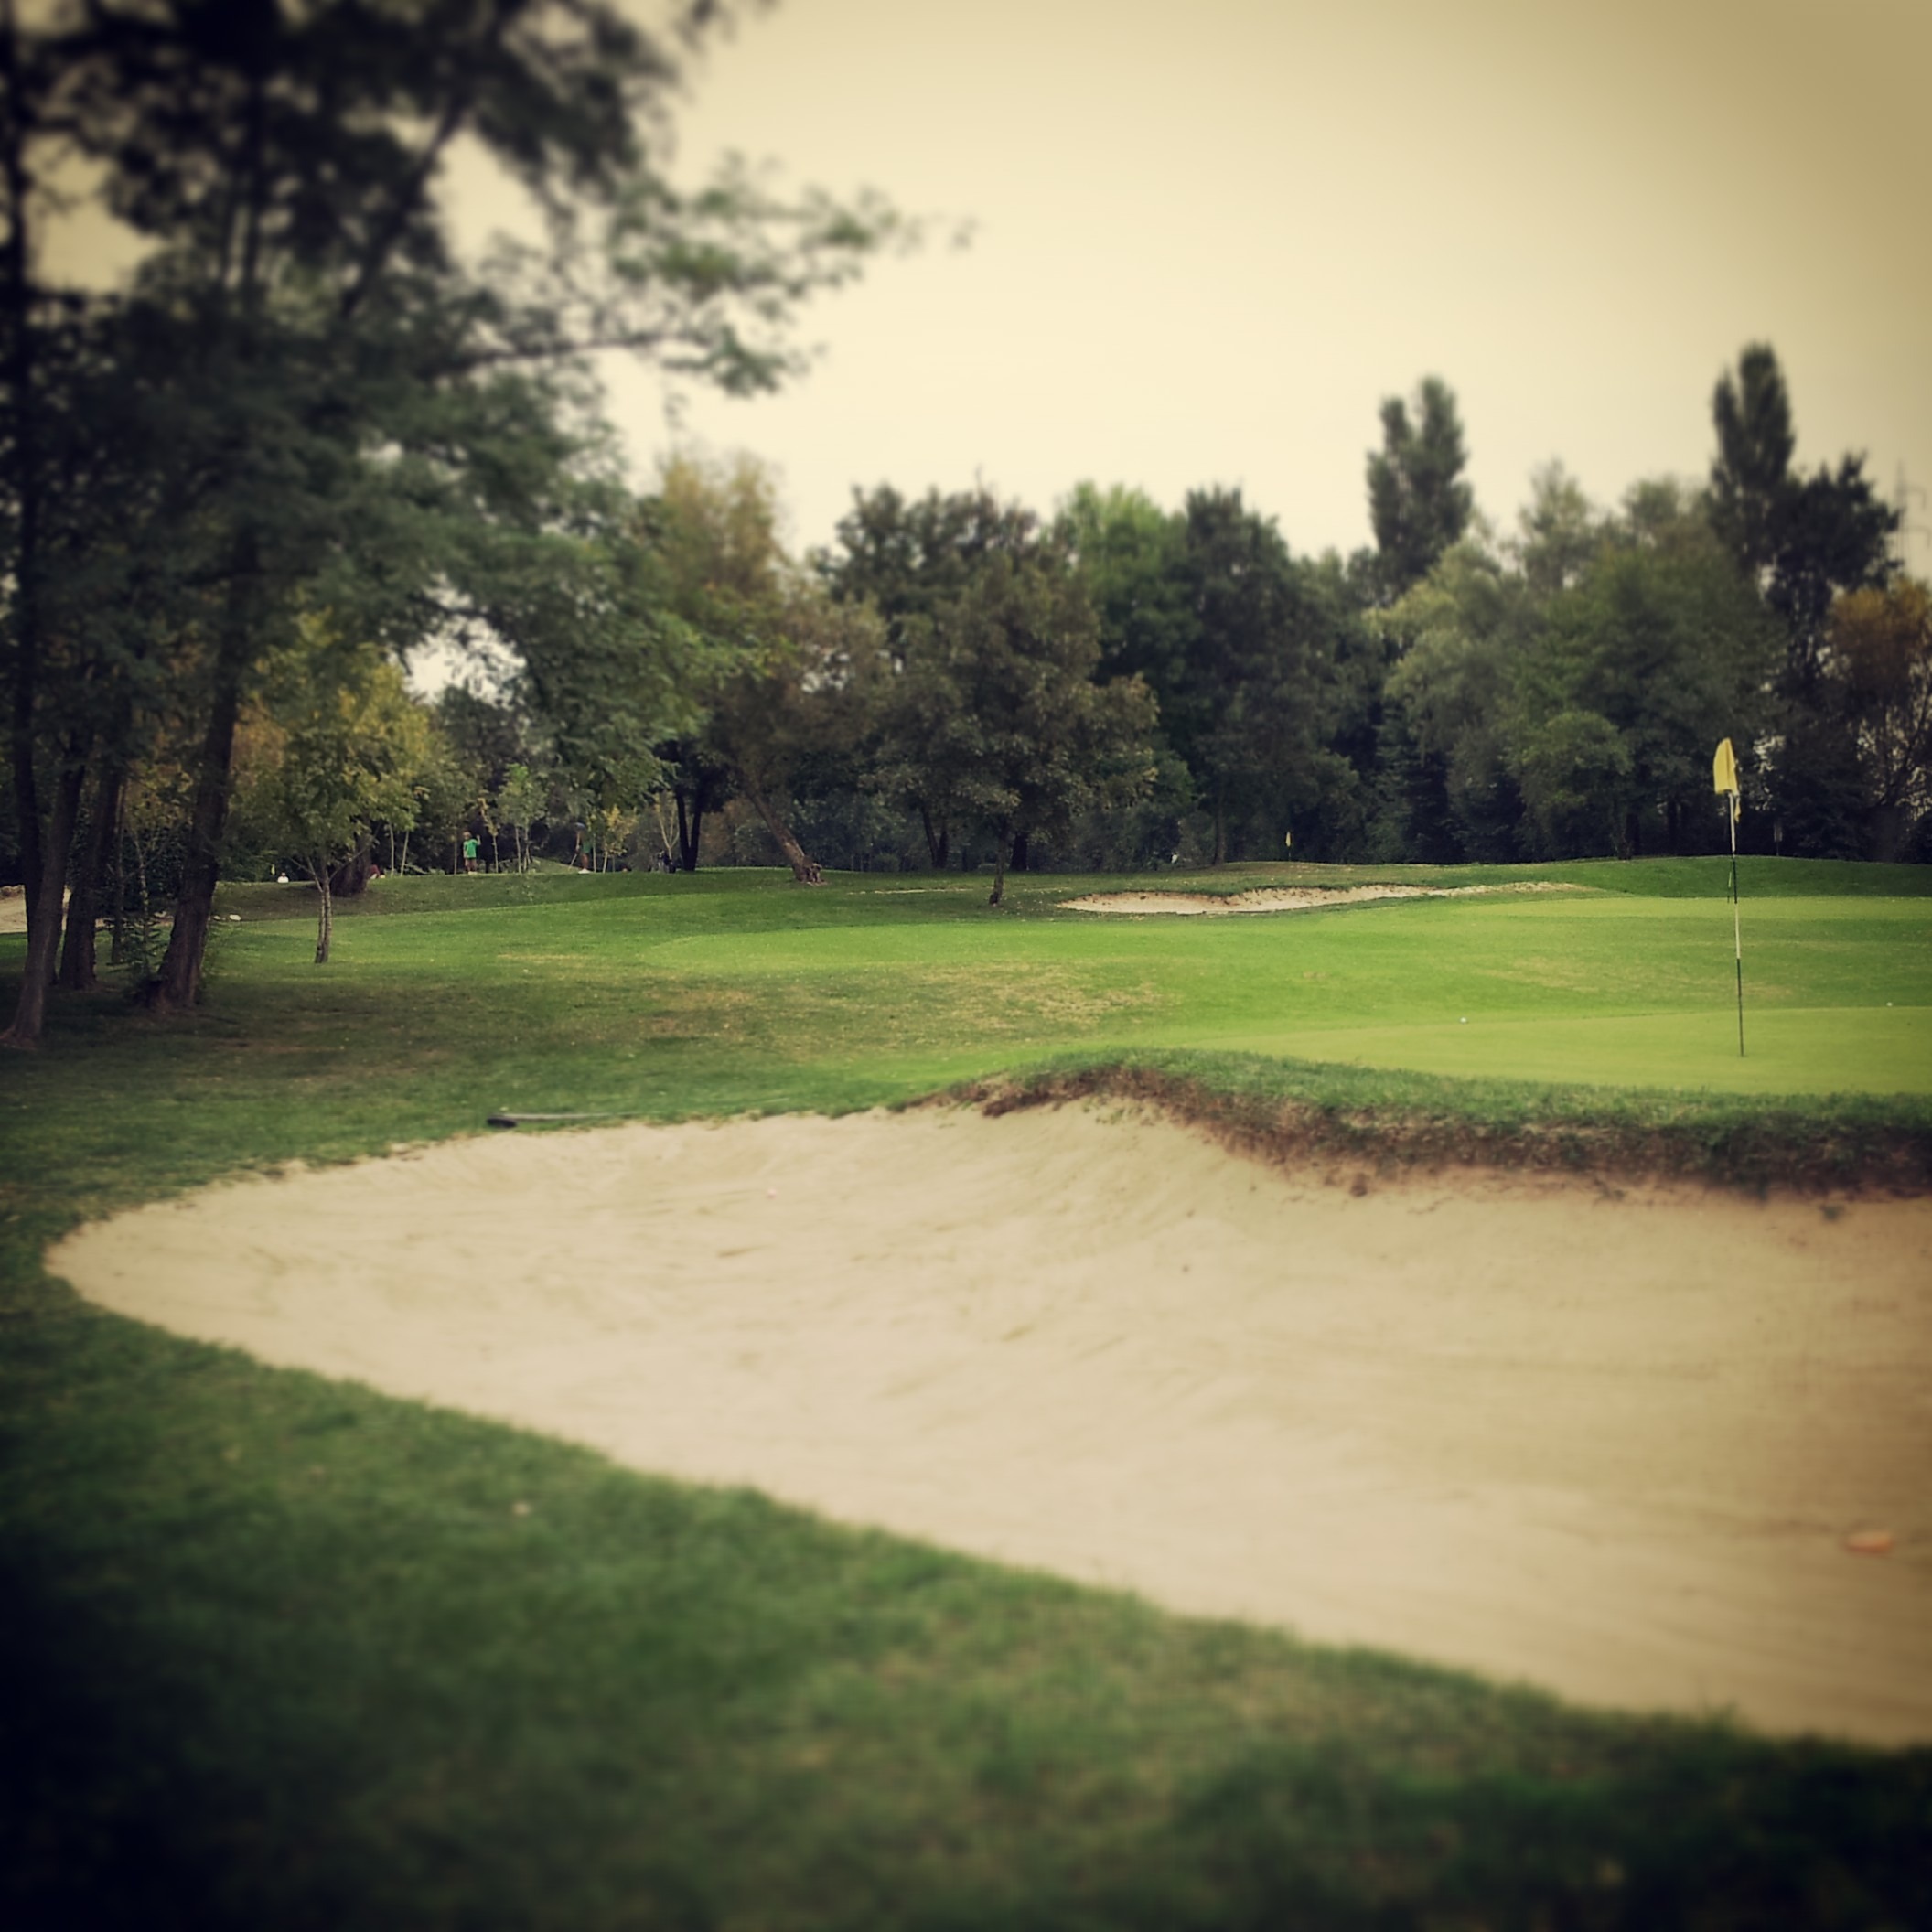
tree, grass, sand, structure, sport, field, lawn, sunlight, morning, recreation, green, baseball field, golf, golf course, golf club, prato, holes, bunker, outdoor recreation, sport venue, buca